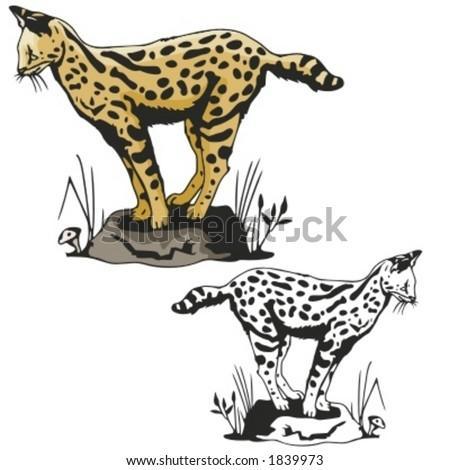
vector illustration of a leopard .